Tora-san Meets His Lordship

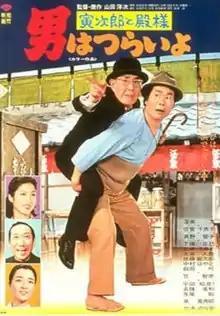
Theatrical poster

a.k.a. Tora-san and a Lord is a 1977 Japanese comedy film directed by Yoji Yamada. It stars Kiyoshi Atsumi as Torajirō Kuruma (Tora-san), and Kyōko Maya as his love interest or "Madonna". "Tora-san Meets His Lordship" is the nineteenth entry in the popular, long-running "Otoko wa Tsurai yo" series.